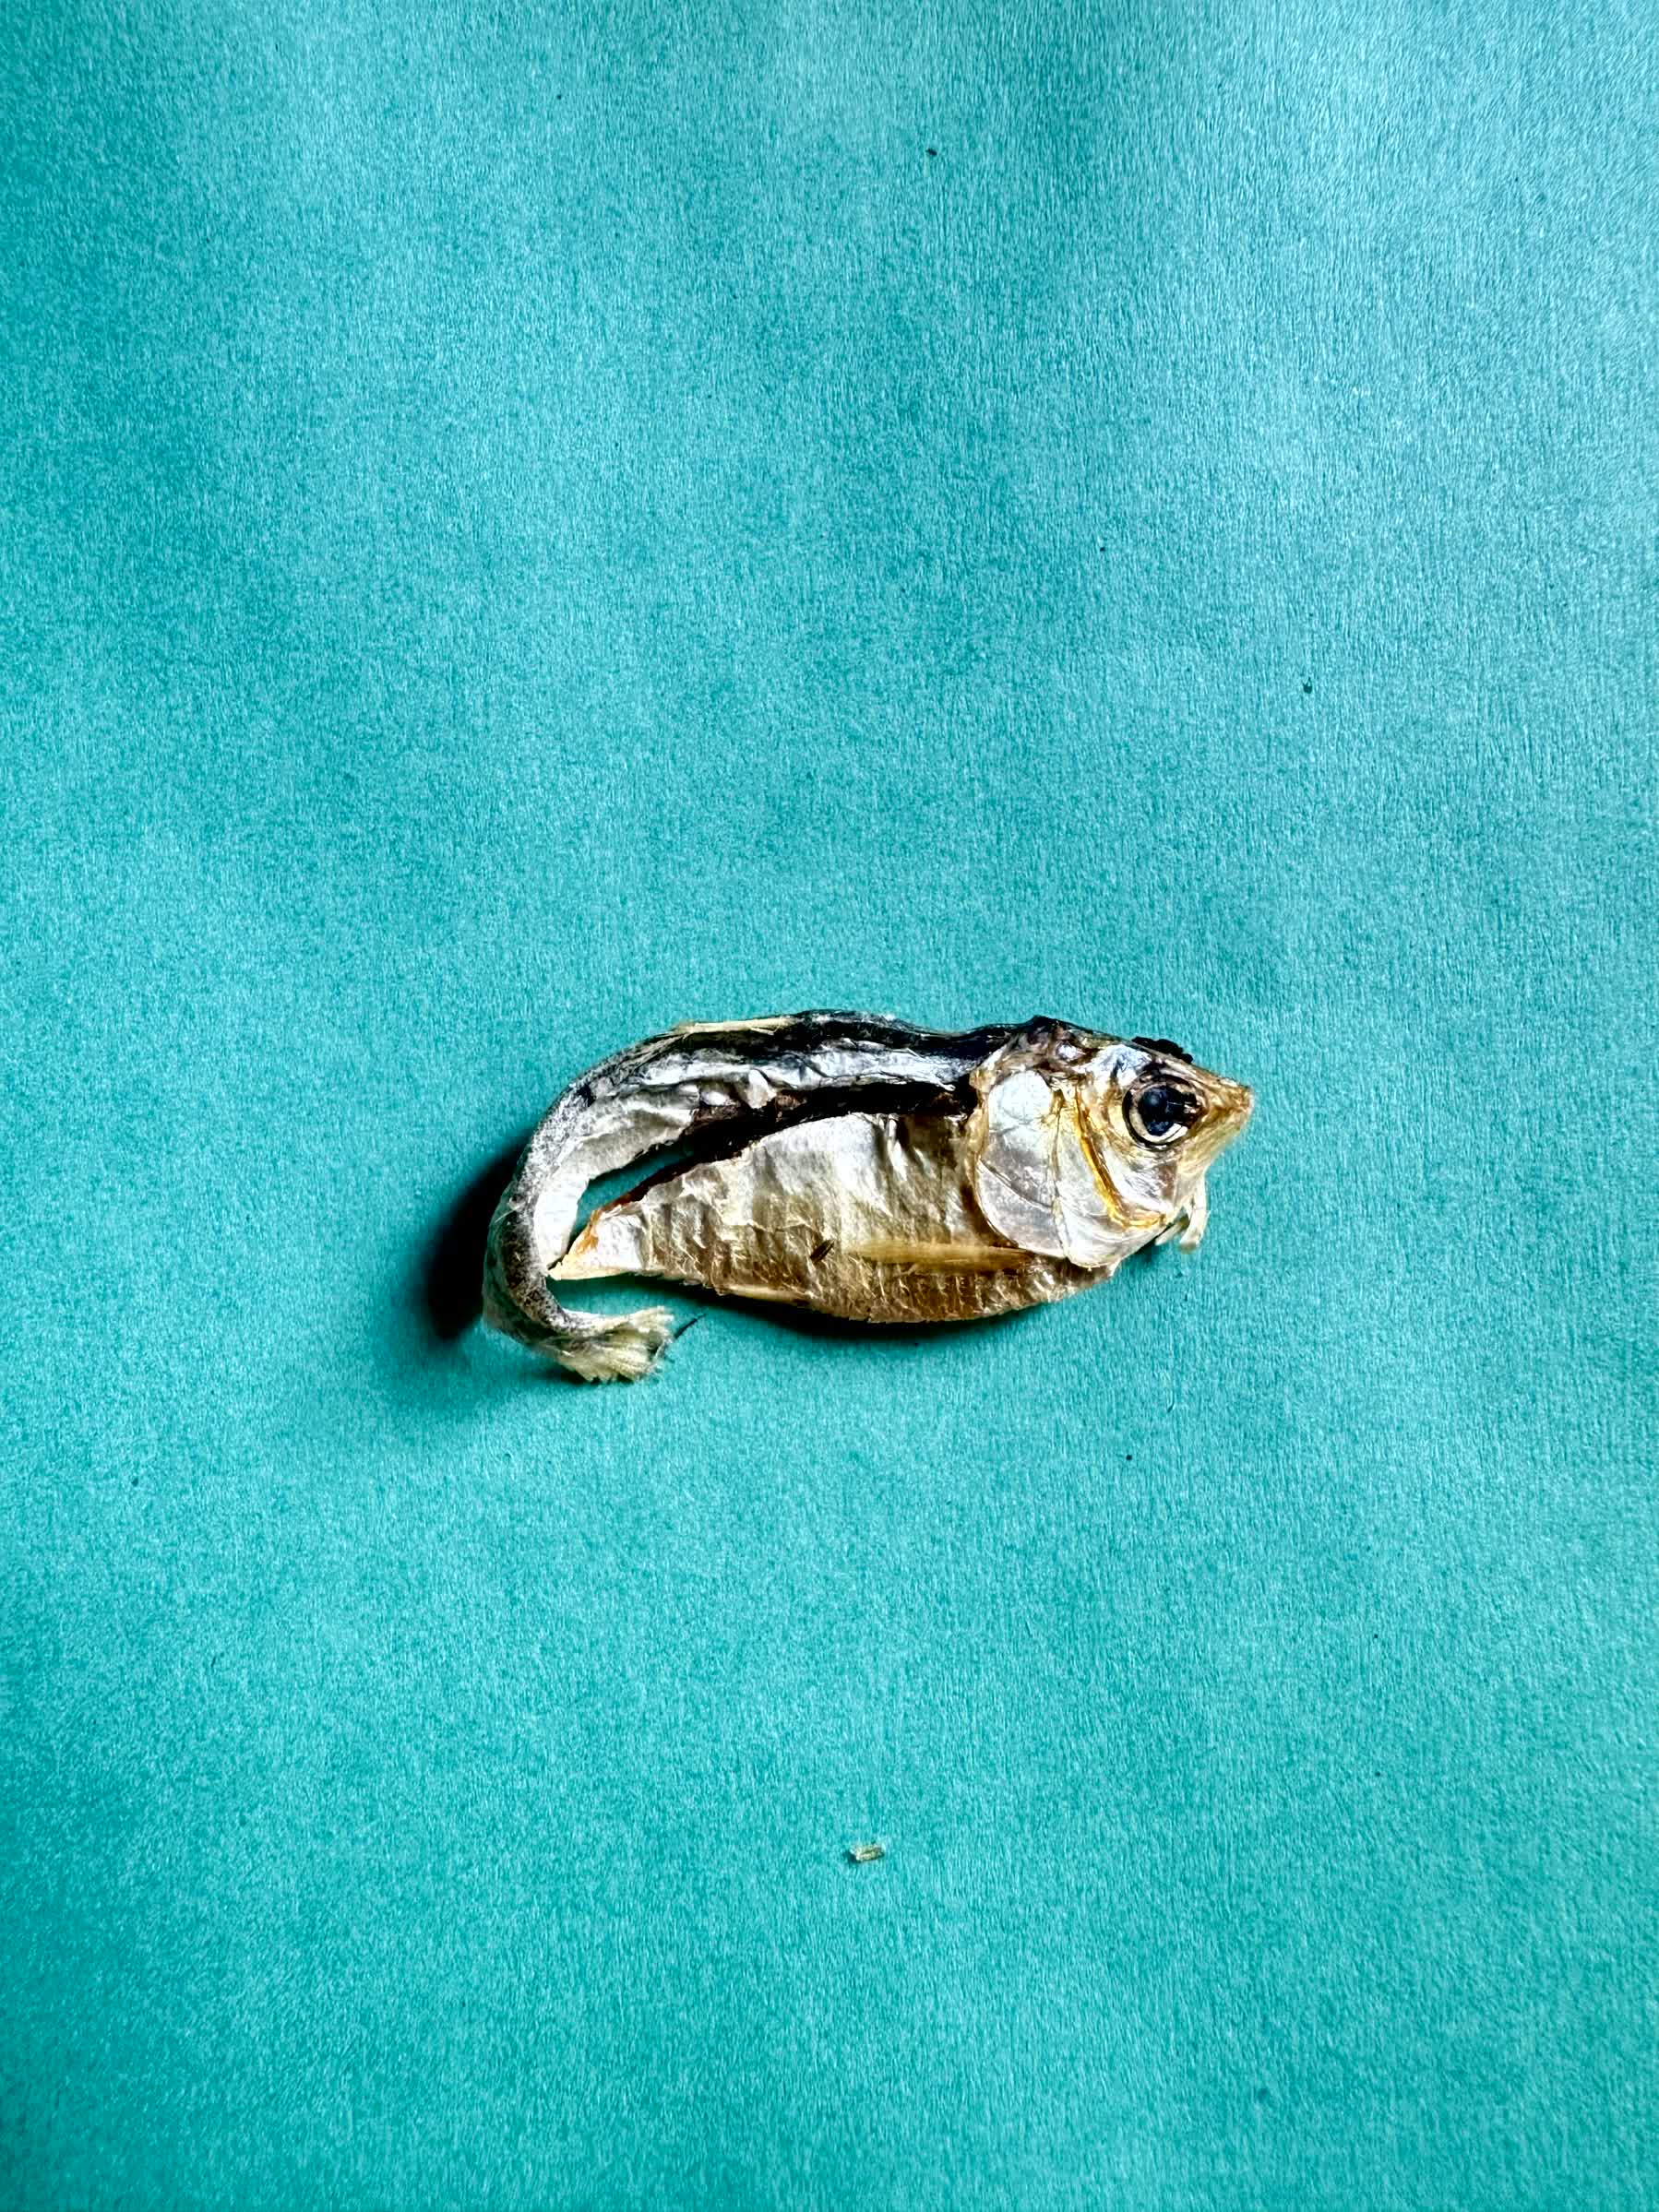
Species: Chapila